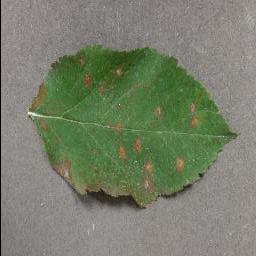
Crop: apple
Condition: cedar_rust